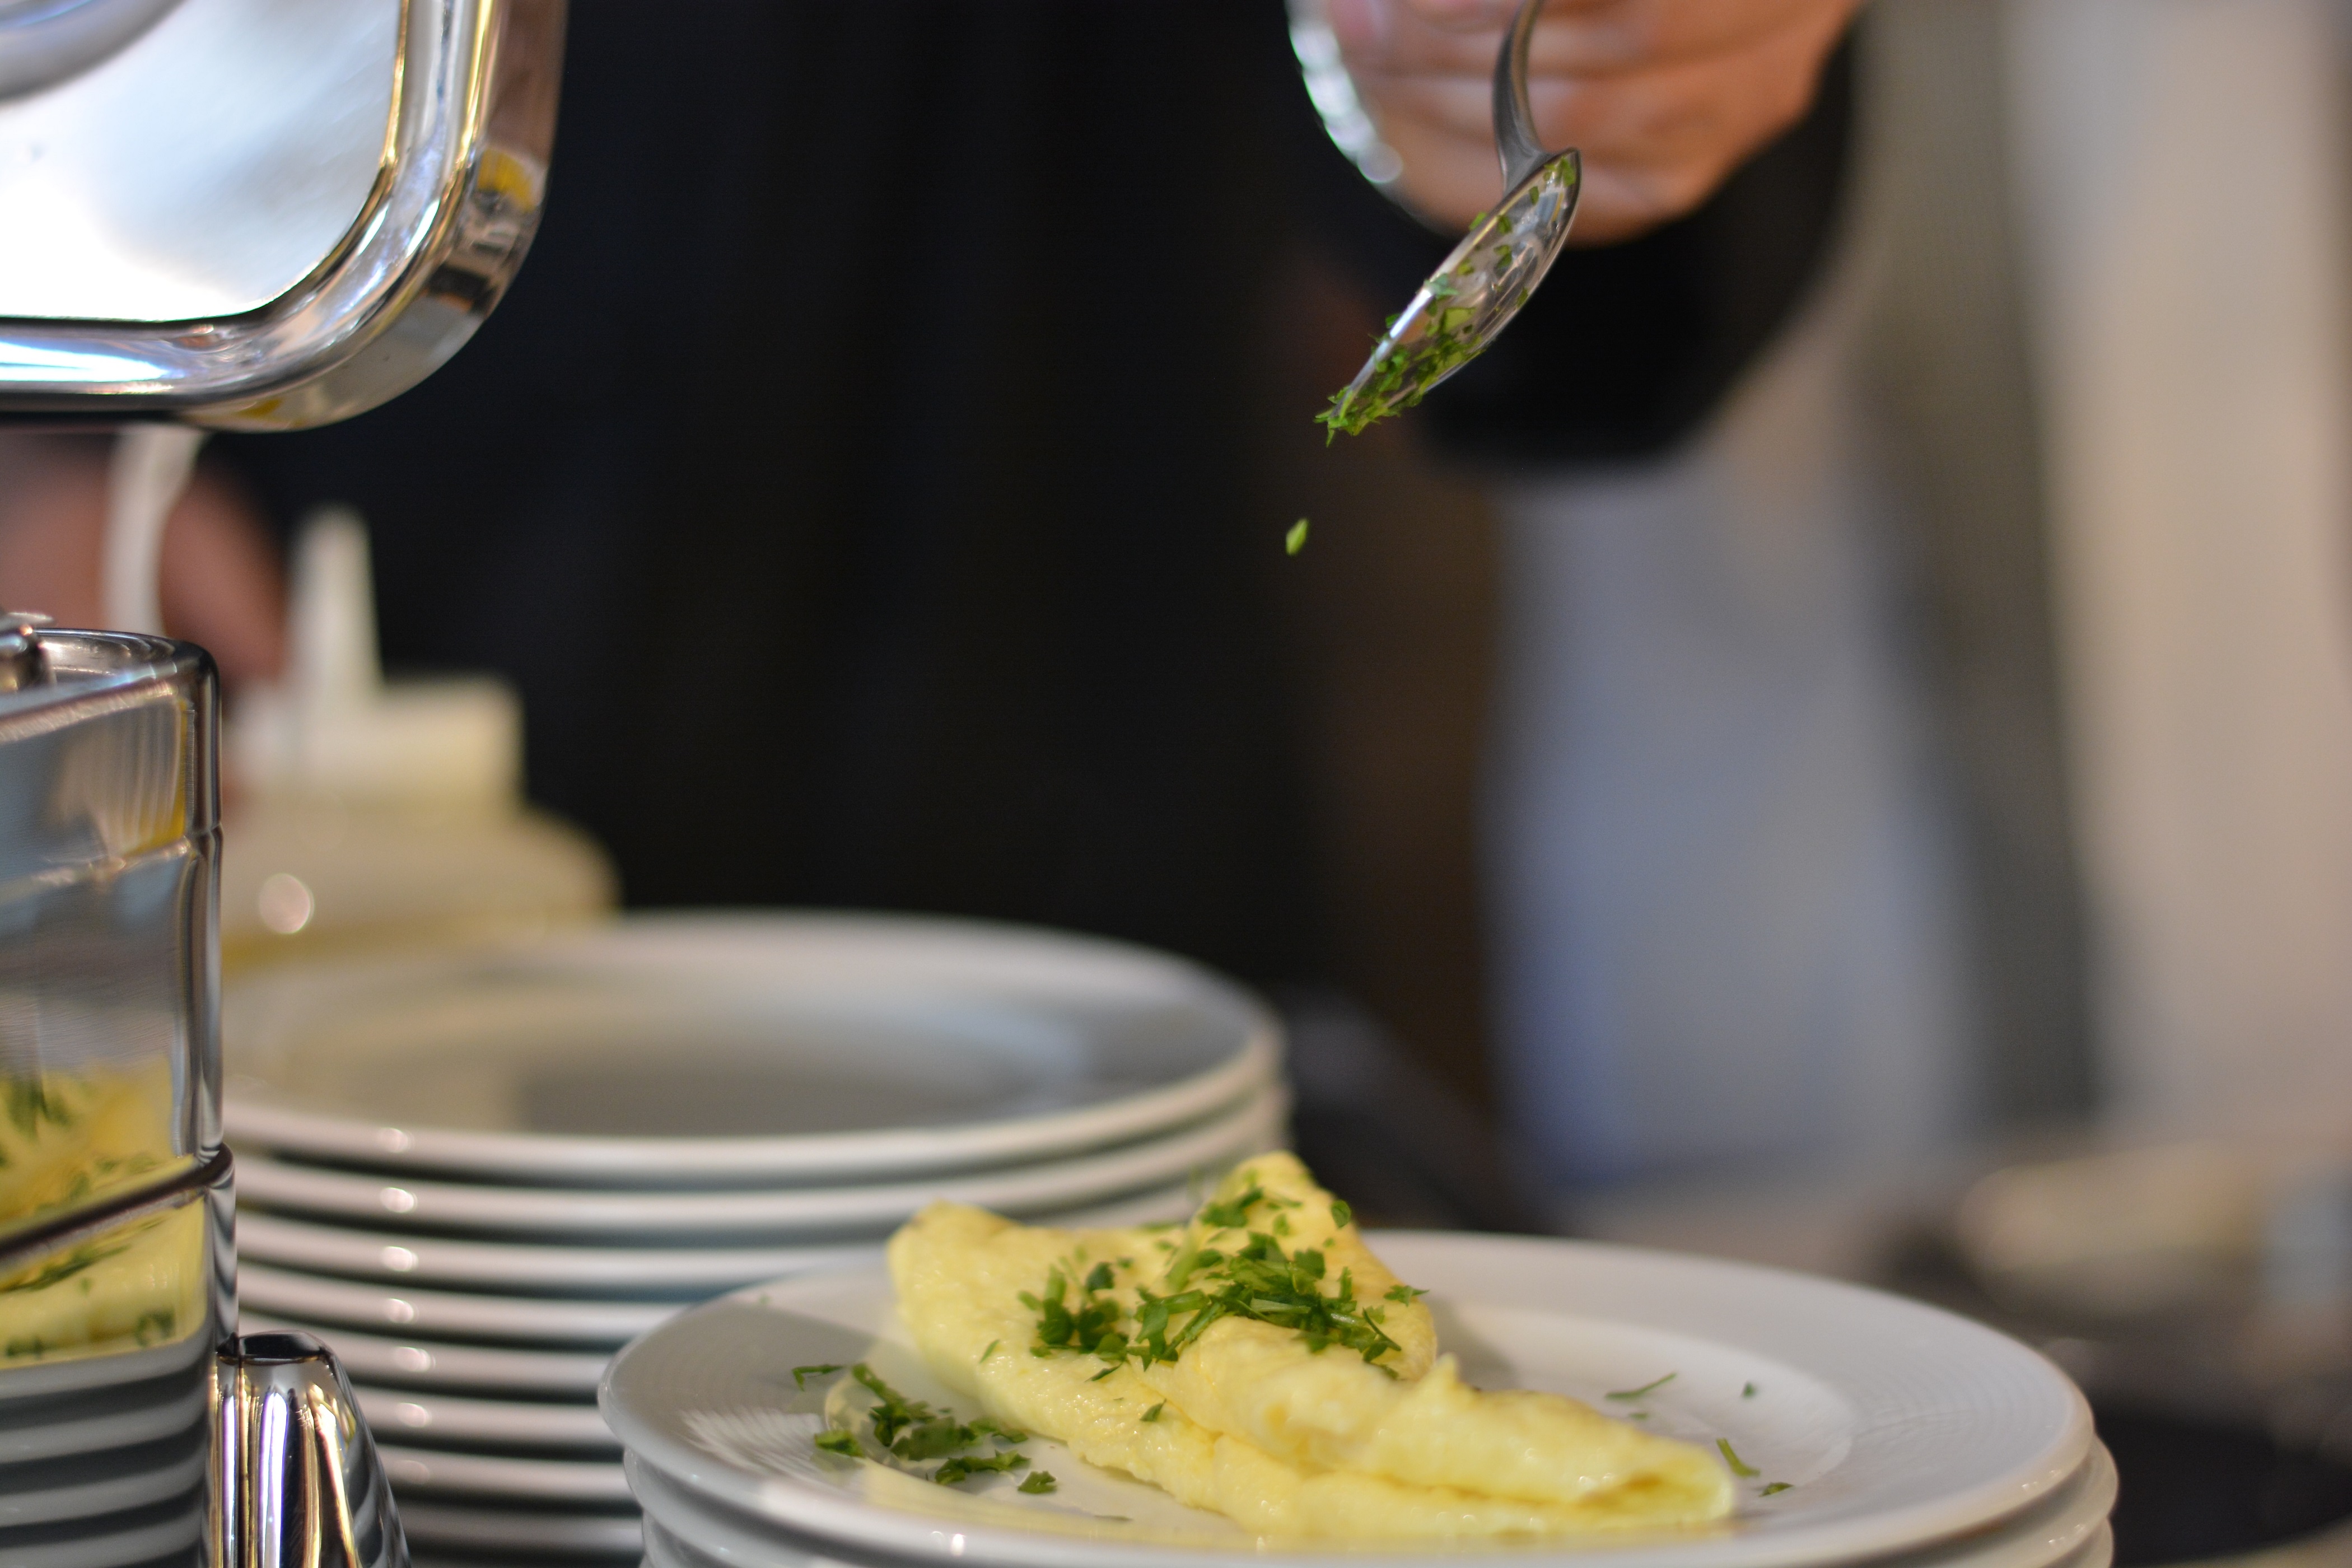
box, food, dish, cuisine, ingredient, la carte food, brunch, meal, side dish, recipe, restaurant, breakfast, appetizer, mashed potato, produce